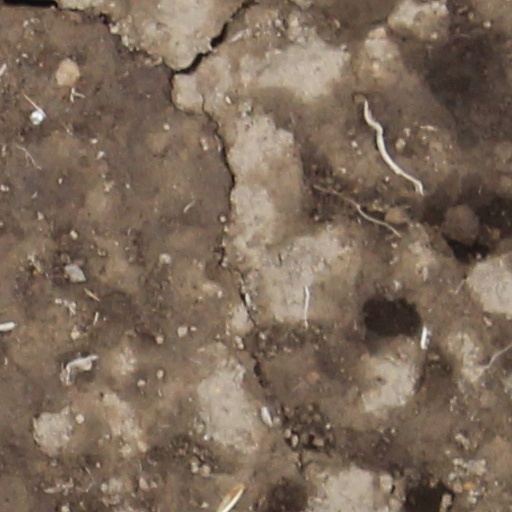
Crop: wheat